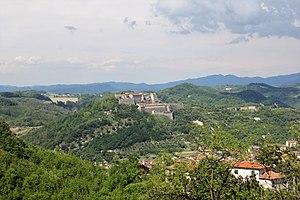
Le Fort de Gavi est une forteresse du XVIIᵉ siècle construite par les génois sur la colline qui domine l'ancien village médiéval de Gavi, au Piémont.